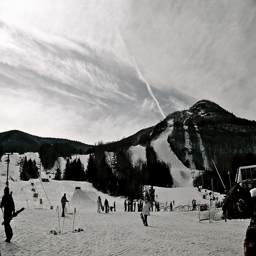
A group of people in the snow on skis.
some people walk through snow in front of a mountain
Plenty of skiers are outside today in the snow.
A crowd of people skiing across a snow covered slope.
Skiers walking around at a ski area.